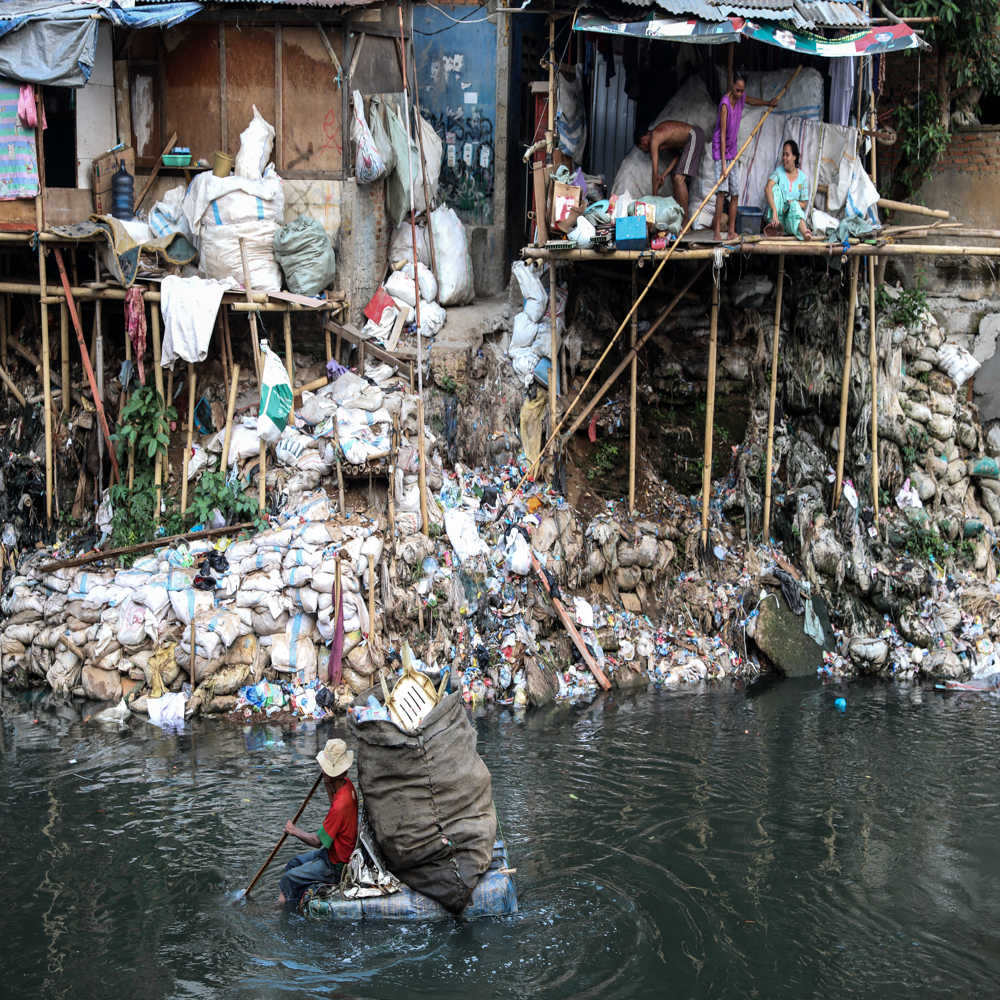
Body of water present: yes
Land polluted: yes
Water polluted: yes
Pollution percentage: 80%